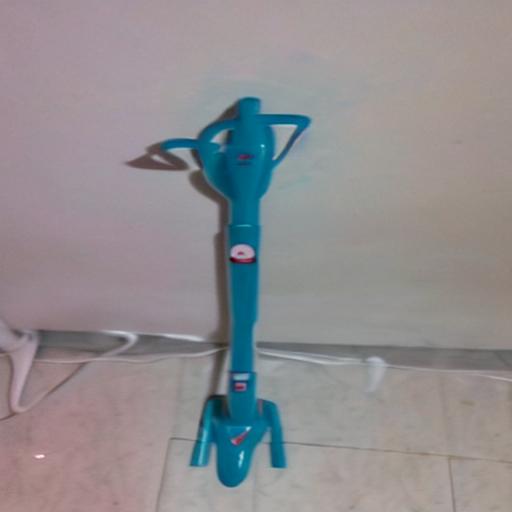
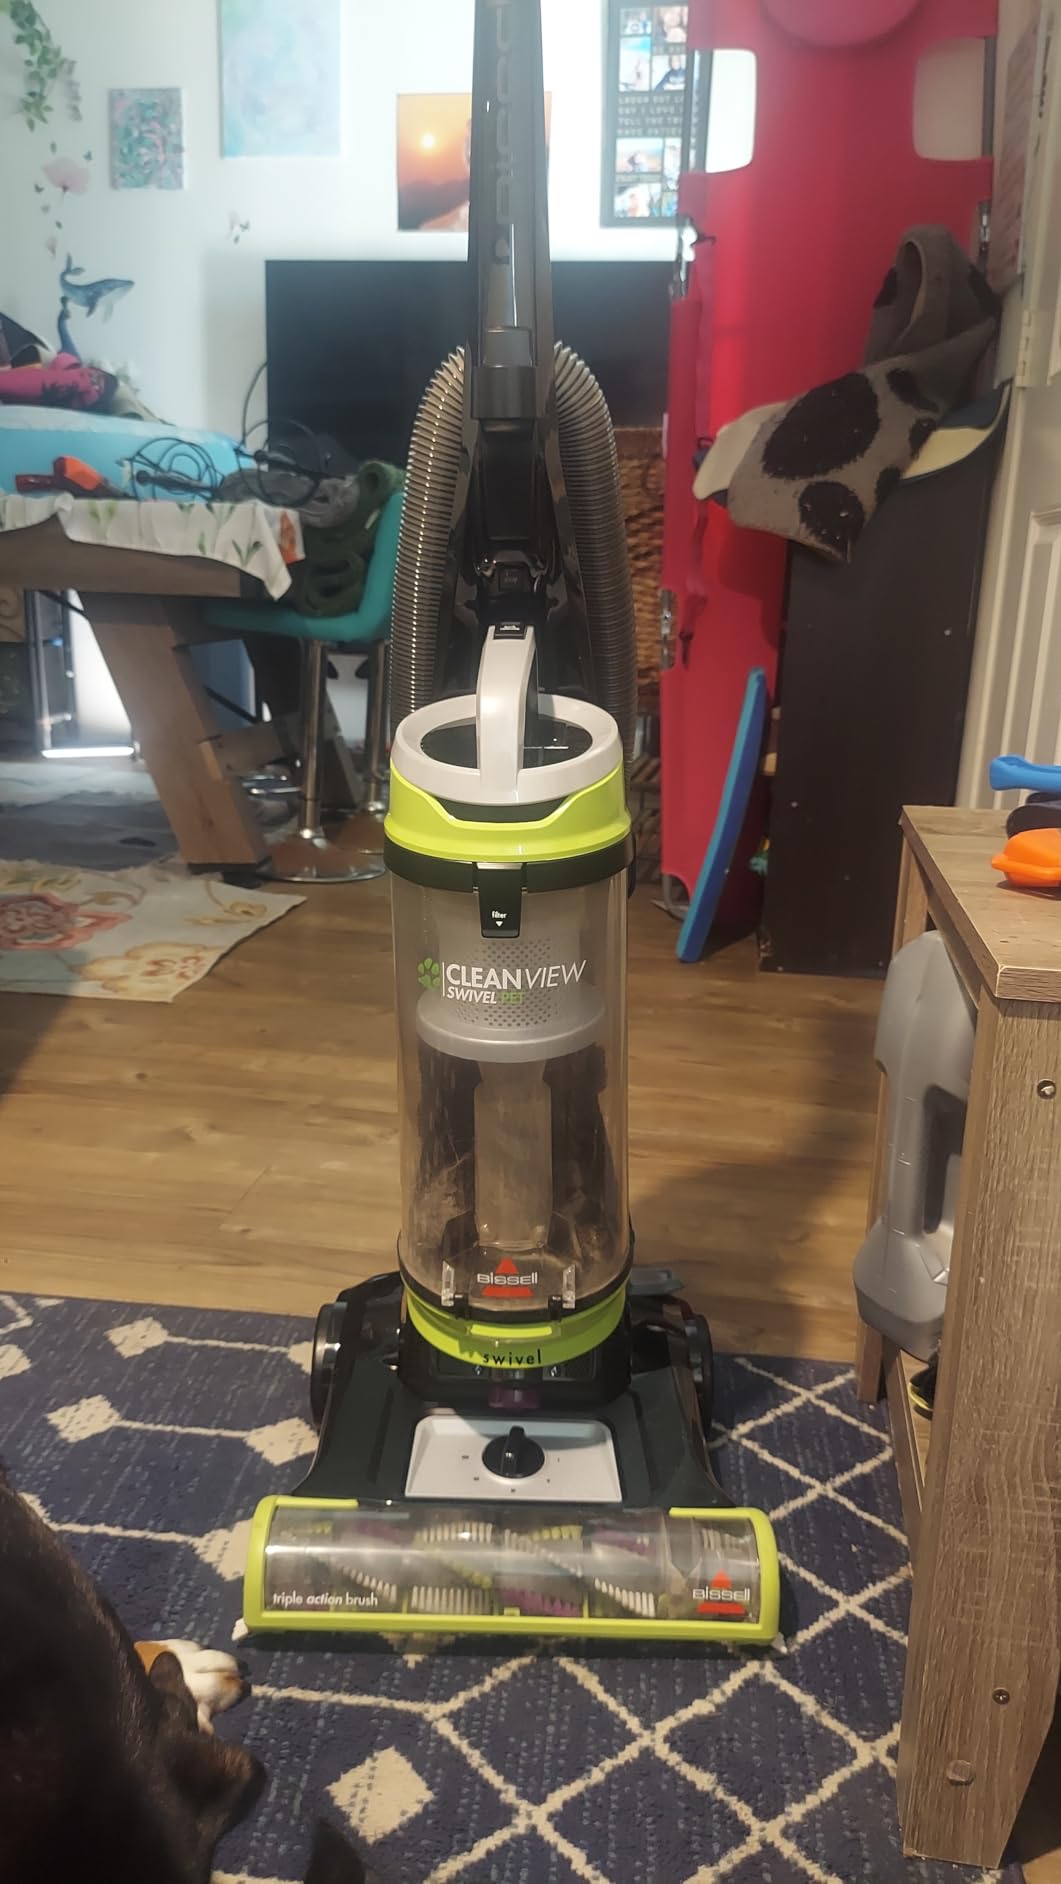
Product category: items_vacuum
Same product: no